Hangzhou Zhongce Rubber Company

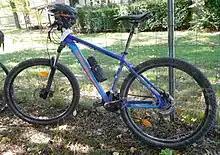
Mountain bike equipped with Chaoyang tyres

Hangzhou Zhongce Rubber Co., Ltd. is China's largest manufacturer of automotive tyres. The company began as Hangzhou Rubber Factory in 1958. In 2011 it was the tenth largest tyre maker in the world, with $4.26 billion worth of sales.